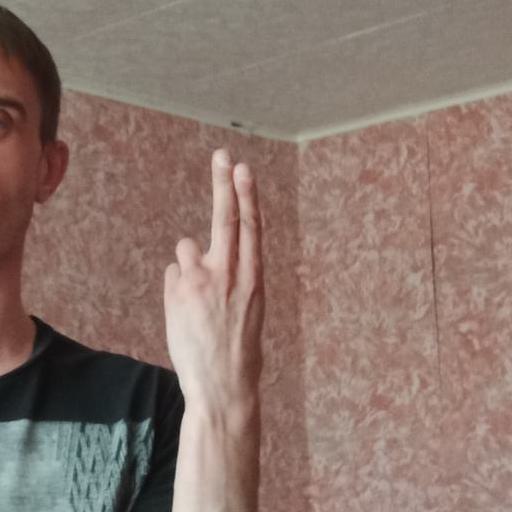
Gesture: two_up_inverted